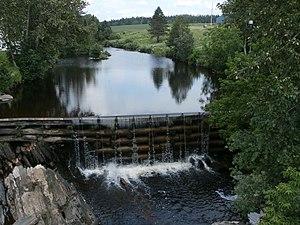
Barrage de la rivière aux Bluets dans le village de Courcelles.
La rivière aux Bluets est un tributaire du Grand lac Saint-François lequel constitue le lac de tête de la rivière Saint-François. Le cours de la "Rivière aux Bluets (lac Saint-François)" traverse le territoire des municipalités de Saint-Hilaire-de-Dorset, Courcelles et Lambton, dans la MRC Le Granit, dans la région administrative de l'Estrie, sur la Rive-Sud du fleuve Saint-Laurent, au Québec, Canada.